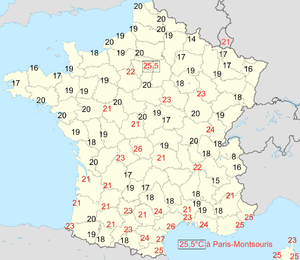
Température minimale le 12 août 2003 (le plus chaud de l'année) en France.
La canicule européenne de 2003 est un événement climatique d'ampleur exceptionnelle survenu de juin à août 2003 et qui a été marqué par de nombreux records de température au cours de la première quinzaine du mois d'août. Cette canicule a suivi un printemps exceptionnellement chaud et sec où les températures atteignent à certains endroits déjà 30 °C fin avril. Cette canicule importante associée à une sécheresse record rappelle la vague de chaleur de l'été 1947 en Europe et la sécheresse de 1976.
Cette page est la liste des records de température en France métropolitaine depuis le début des relevés météorologiques en 1870, les températures sont mesurées par des stations de Météo-France sous abri. Il s'agit par ailleurs de températures réelles et non ressenties.